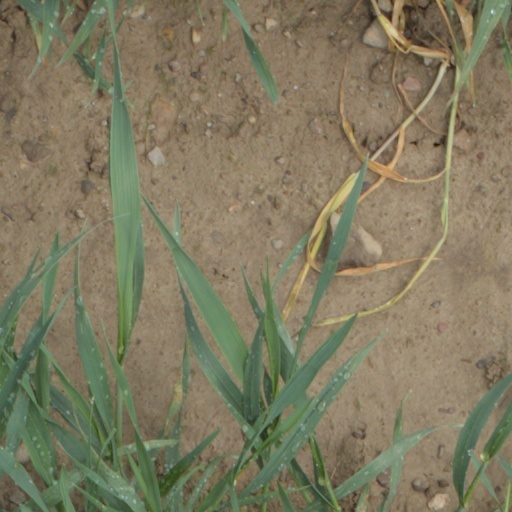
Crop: wheat